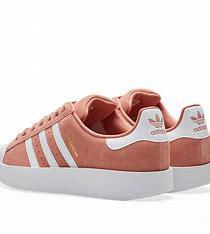
Brand: Adidas
Model: Superstar Bold